Ashbury, Devon

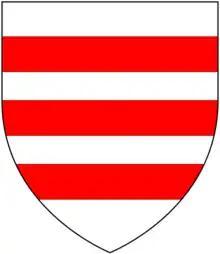
Arms of Woollcombe: "Argent, three bars gules"

In 1685 Elizabeth Walter, heiress of Ashbury, married Henry Woollcombe (d. 1692) a younger son of the Woollcombe family of Pitton in the parish of Yealmpton, Devon. Although the marriage was without progeny, Ashbury descended to Henry's nephew John Woollcombe (d. 1713) of Pitton, a Member of Parliament for Plymouth (1702-5) and Sheriff of Devon in 1712. He also died without progeny when Ashbury descended to his younger brother William Woollcombe (d.1718) who also died without progeny, when it descended to his nephew John Woollcombe (1720-1788) of Ashbury, Sheriff of Devon in 1751, who married Mary Morth, daughter and heiress of Jeffery Morth of Talland. His son was John Morth Woollcombe I (1747-1802) of Ashbury, whose son John Morth Woollcombe II (1783-1866), Sheriff of Devon in 1832, was the owner in 1822 who died without progeny in 1866. His younger brother was Henry Woollcombe (1784-1861), Rector of Ashbury, Highampton and Pilland, whose son was Henry Woollcombe (1813-1885), Canon Residentiary of Exeter Cathedral and Archdeacon of Barnstaple. The manor house, known as Ashbury House, burned down in 1877, together with all the parish registers which had been taken there by the rector for safekeeping. The house was finally demolished in 1934. In the parish church are monuments of the families of Walter and Woollcombe.